Susanna Hoffs

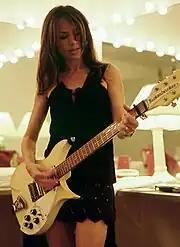
Hoffs practicing backstage in 2008. She has often used Rickenbacker guitars.

Hoffs was lead vocalist on five of the seven Columbia singles by the Bangles, leading to a public perception that she was the primary singer and face of the group, even though all four members shared lead vocals, and Steele and Peterson did most of the talking between songs in concert. As she was shorter in height than the other band members, photographs tended to feature her at front. She was the lead actress in "The Allnighter" (1987) and gained Prince's attention. Orlean wrote that the cumulative effect was to "vault Susanna into beyond-Bangles celebrity status".